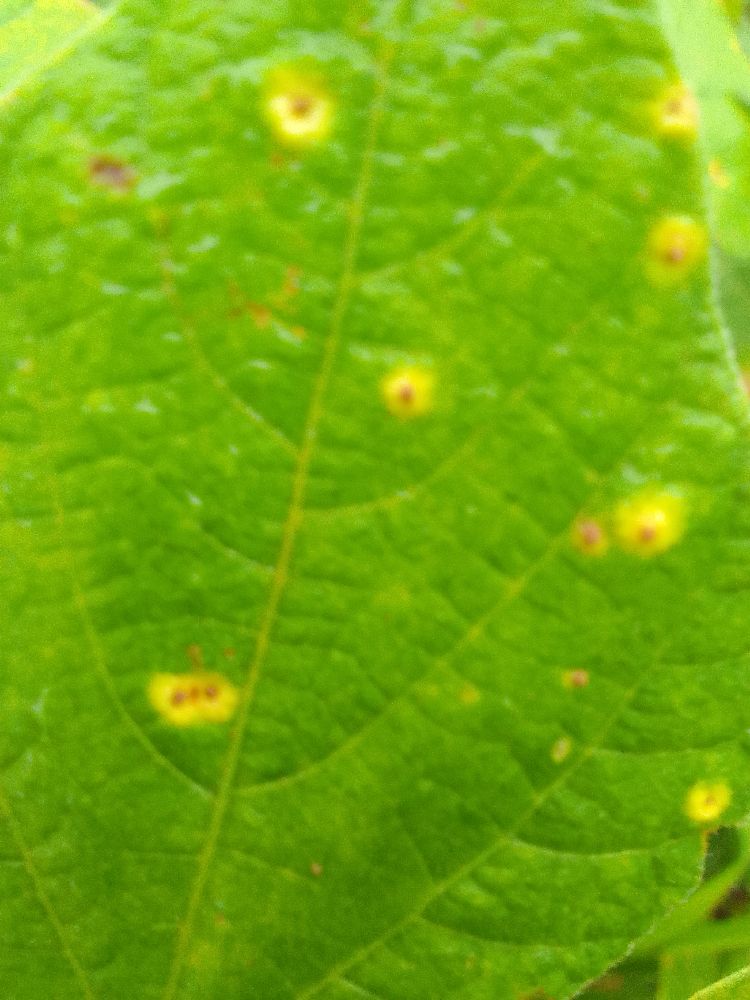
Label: rust